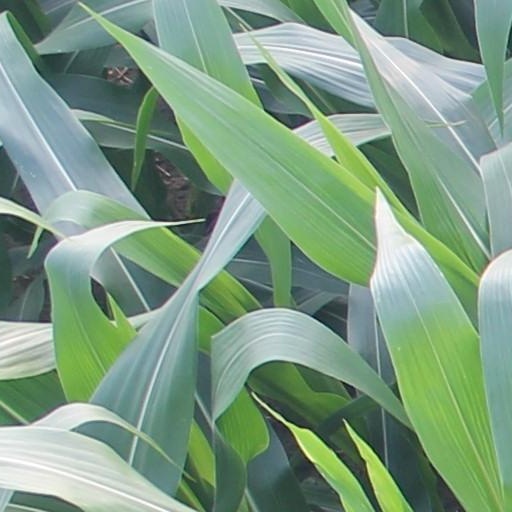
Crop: maize; corn